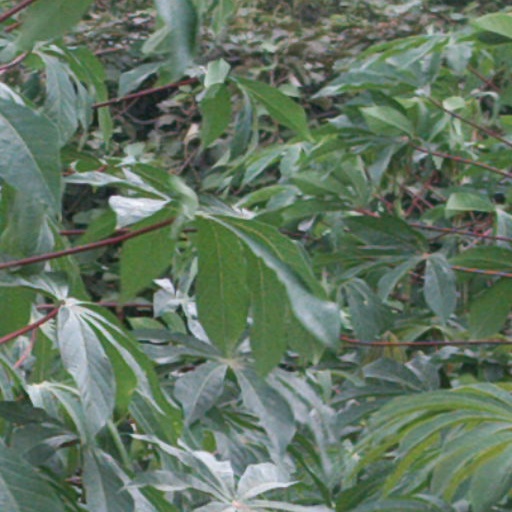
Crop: cassava